Ralph Cooper

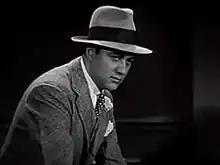
Cooper in "The Duke Is Tops", 1938

Ralph Cooper (January 16, 1908 – August 4, 1992), was an American actor, screenwriter, dancer and choreographer. Cooper is best known as the original master of ceremonies and founder of amateur night at the Apollo Theater in Harlem, New York City, in 1935. He wrote, produced, directed and acted in ten motion pictures. Titles include "The Duke Is Tops", "Dark Manhattan", "Gangsters on the Loose" and "Gang War". Because of his debonair good looks, he was known as "dark Gable" in the 1930s.